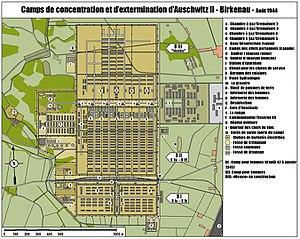
Traduction de la carte en français
Auschwitz est le plus grand complexe concentrationnaire du Troisième Reich, à la fois camp de concentration et camp d'extermination. Il est situé dans la province de Silésie, à une cinquantaine de kilomètres à l'ouest de Cracovie, sur le territoire des localités d'Oświęcim et de Brzezinka, annexées au Reich après l'invasion de la Pologne en septembre 1939.